Milan Milovanović (painter)

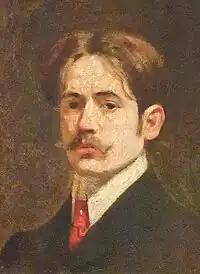
Self-portrait (1907)

Milan Milovanović (Cyrillic: Милан Миловановић; 19 October 1876 – 15 August 1946) was a Serbian Impressionist painter and art teacher.